Halloween

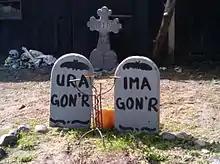
Humorous tombstones in front of a house in California

The following activities were a common feature of Halloween in Ireland and Britain during the 17th–20th centuries. Some have become more widespread and continue to be popular today.